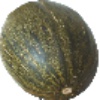
Label: melon_piel_de_sapo